Procuratie

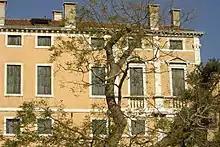
Detail of southern façade, showing the discontinuation of Scamozzi's ornate design.

In March 1581, prior to the definitive selection of Scamozzi's design, demolition of the previous structures began with a portion of the old pilgrim hospice and proceeded gradually as more space was required to continue. Actual construction began in 1583. Although Scamozzi was directly involved in every aspect, oversight fell to the "proto" (chief building consultant) to the procurators "de supra", Simone Sorella, whose own design for the new building had been rejected. In 1584, Scamozzi presented further design proposals that included an additional floor. This would allow for separate apartments on each of the upper floors. It was similarly suggested that a floor be added to the library which was nearing completion. But following the equivocal results of engineering surveys conducted to determine whether the existing foundation of the library could bear the additional weight, it was decided in 1588 that the library would remain with only two floors. Instead the proposal to raise the height of the Procuratie Nuove was accepted.